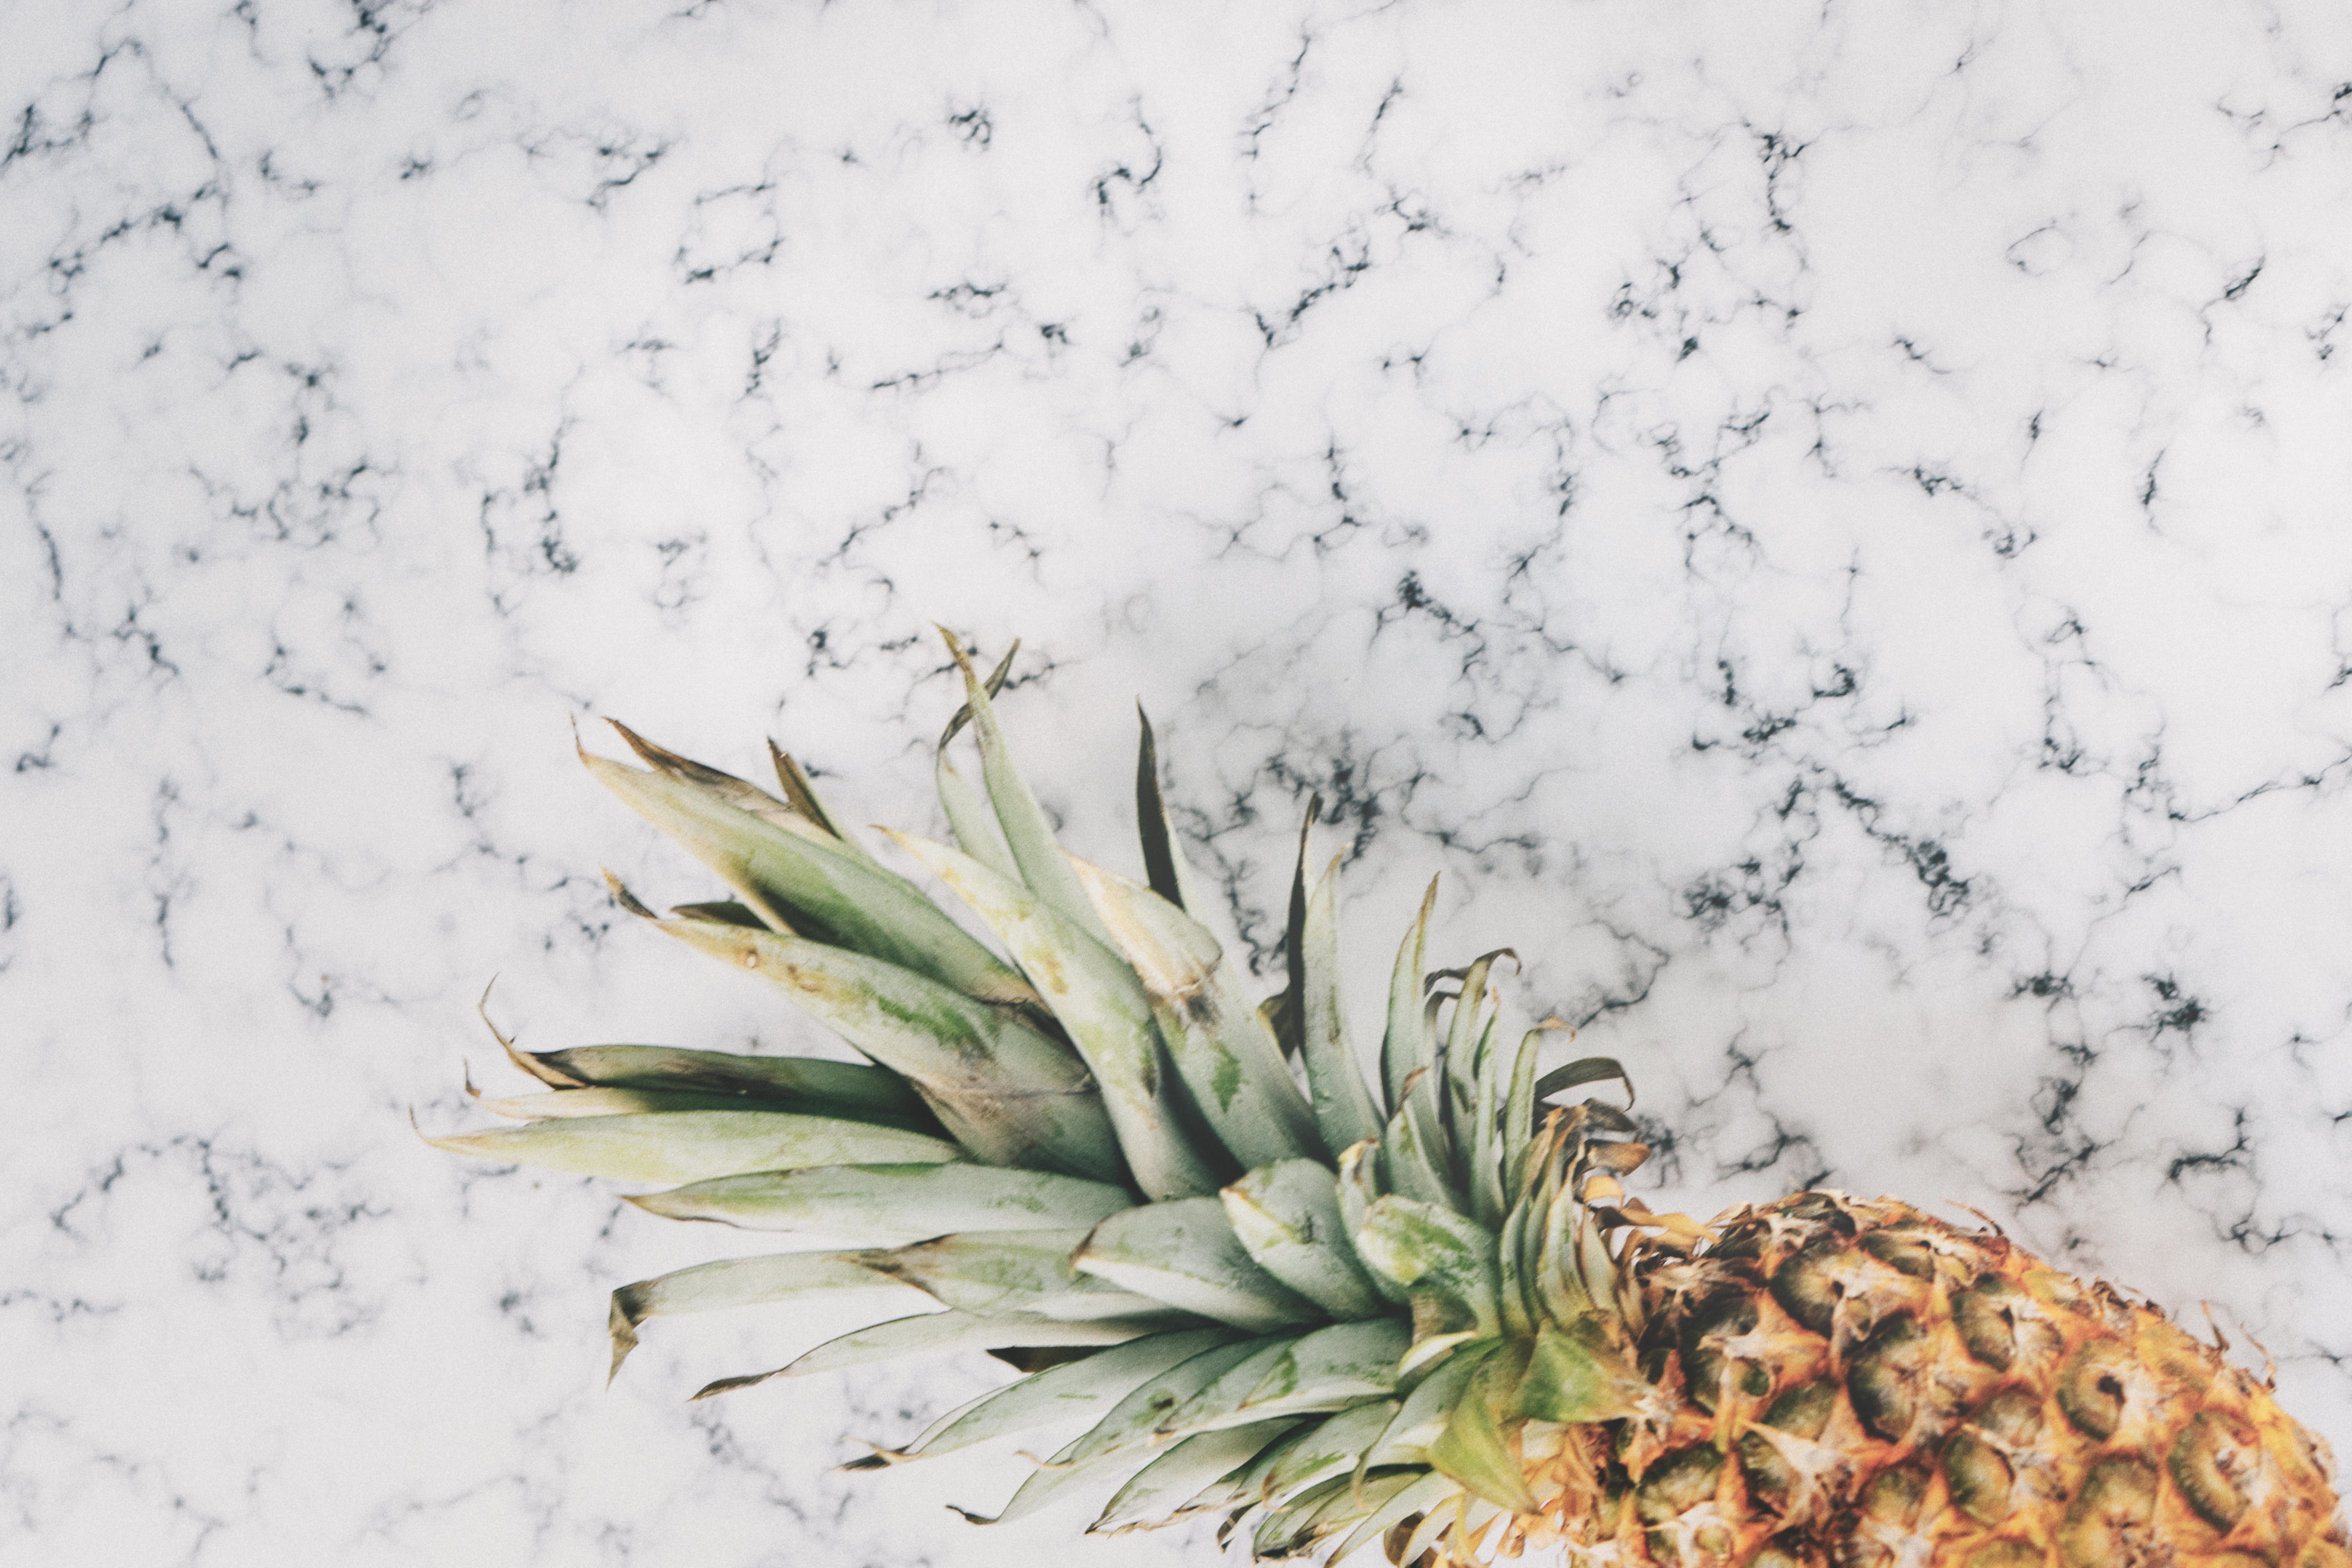
branch, snow, plant, leaf, flower, food, produce, flora, flowering plant, grass family, land plant